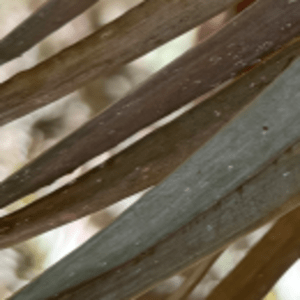
Label: Rachis Blight